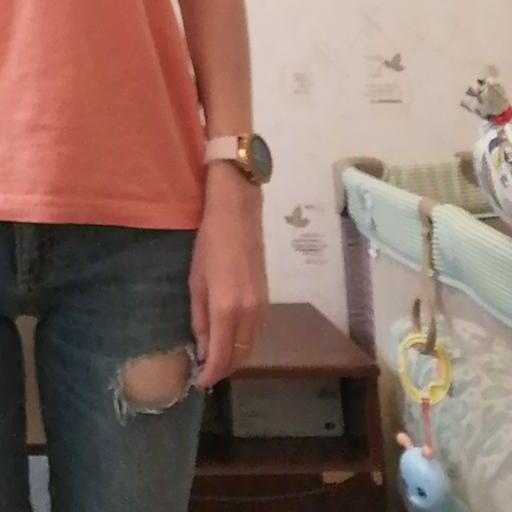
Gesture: no_gesture